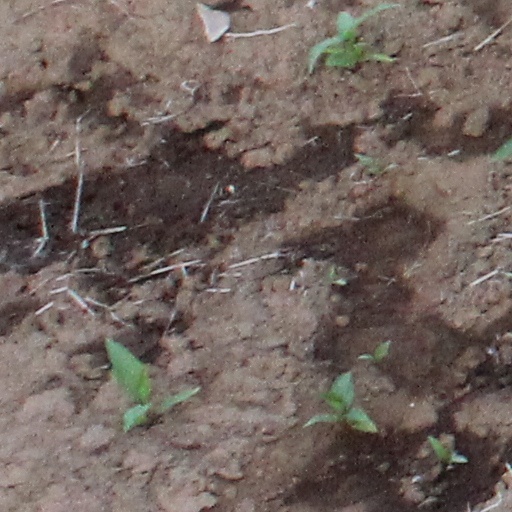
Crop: wheat